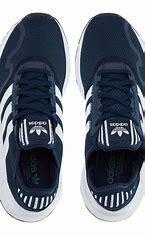
Brand: Adidas
Model: Swift Run